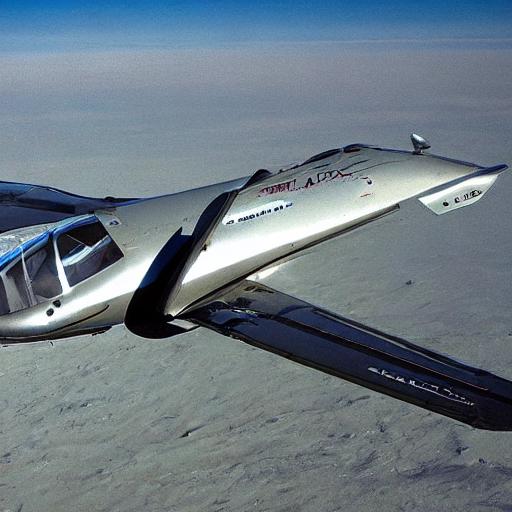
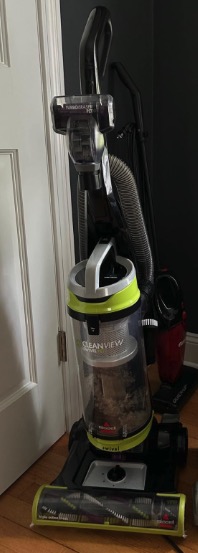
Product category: items_vacuum
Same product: no